2019 UEFA Europa League final

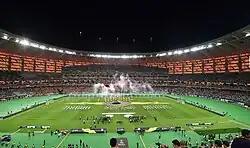
The Olympic Stadium in Baku hosted the final

This was the first European club competition final to be held in Azerbaijan. Later, the stadium was also chosen as one of the host venues of UEFA Euro 2020.